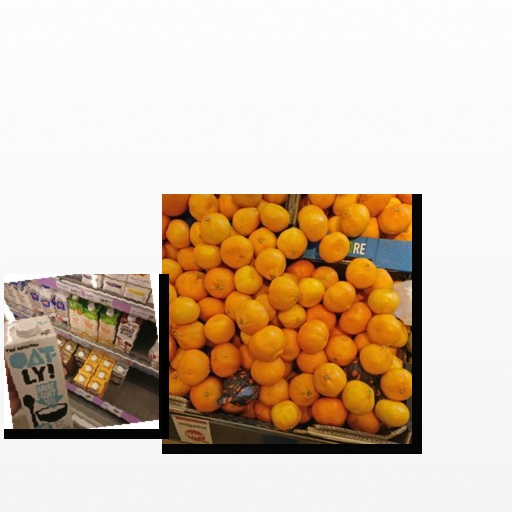
Food items: oat_yogurt, satsuma